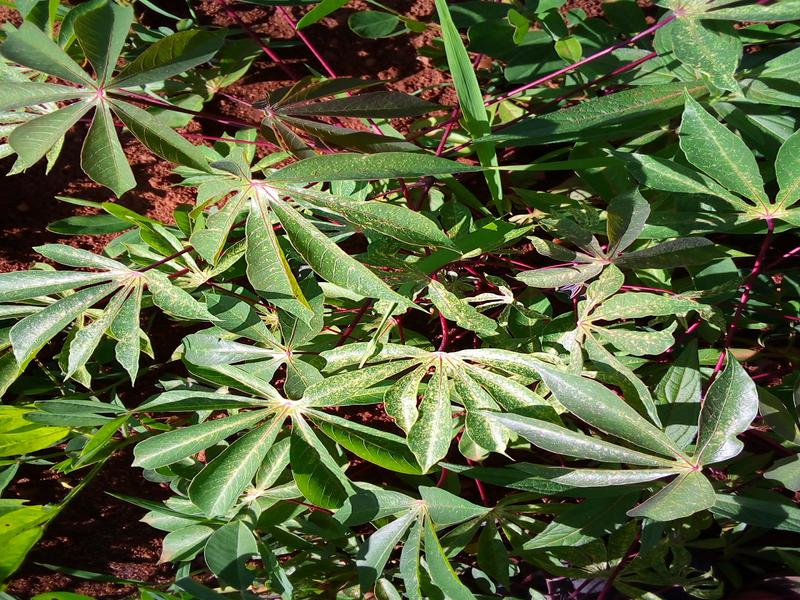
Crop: cassava
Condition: green_mottle